Per Holknekt

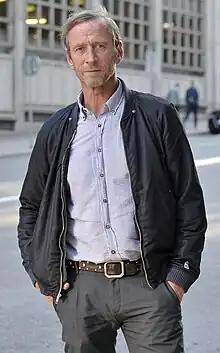
Holknekt in 2014

Per Olof Holknekt, (born 27 April 1960) is a Swedish fashion designer and entrepreneur. He is also the founder of several magazines and companies, the most successful of which is the clothing company Odd Molly.